Liesl Obrecht

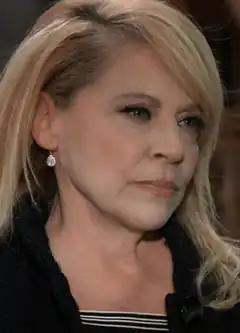
Kathleen Gati as Liesl Obrecht

Liesl Obrecht is a fictional character on the long-running ABC daytime soap opera, "General Hospital", played by Kathleen Gati. The character was created by head writer Ron Carlivati and introduced by executive producer Frank Valentini in the summer of 2012 in what was initially supposed to be a bit role. When she joined the storyline, Gati's Dr. Obrecht was the director of the Swiss clinic where the presumed dead Dr. Robin Scorpio (Kimberly McCullough) was being imprisoned by the infamous Cesar Faison (Anders Hove).